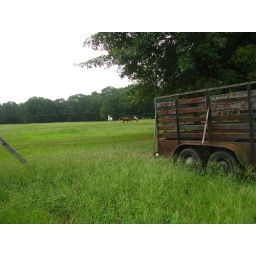
Taken along our field road with horses in the background